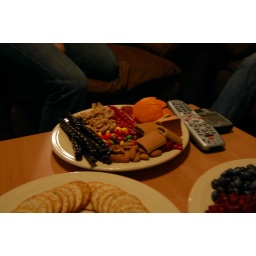
Skittles surrounded by almonds, figs, orange peel, red and black licorice